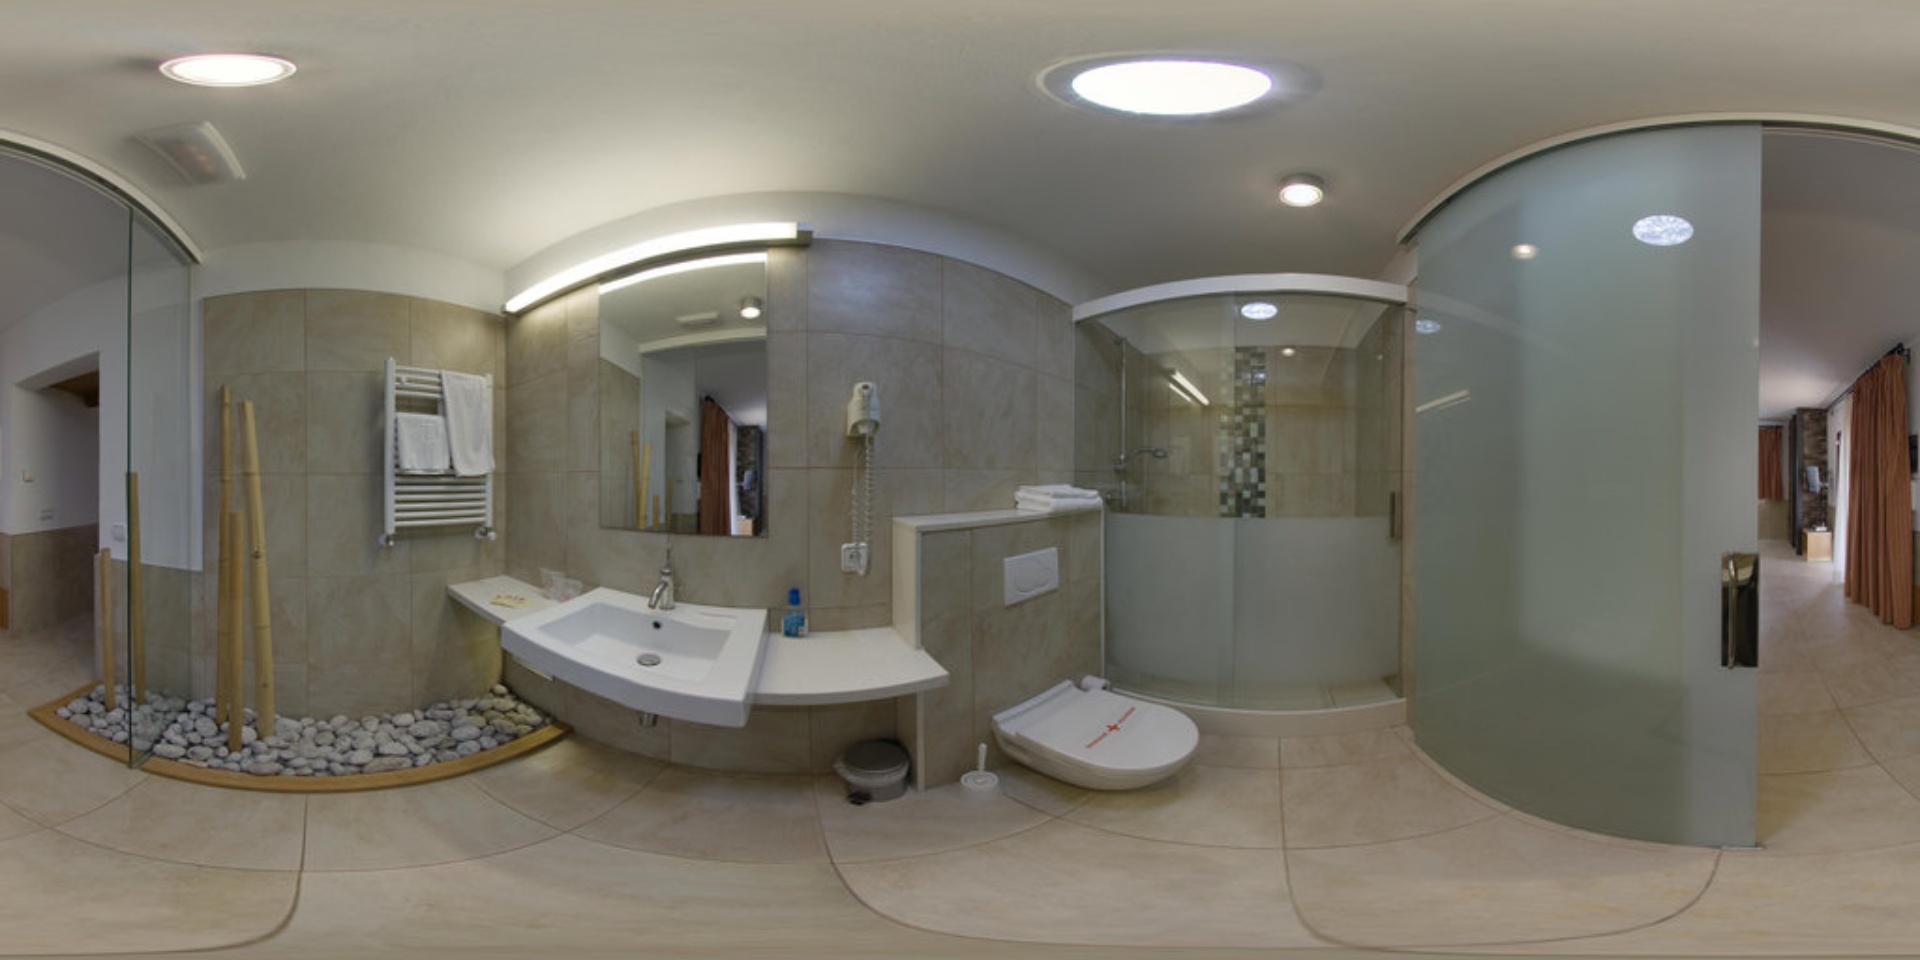
Referred object: the mirror above the sink

Referred object: The modern pendant light with a slender metallic rod and rectangular diffuser.